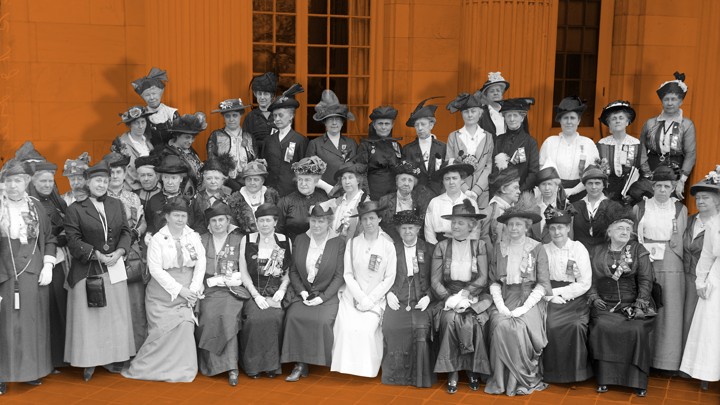
Gender: women